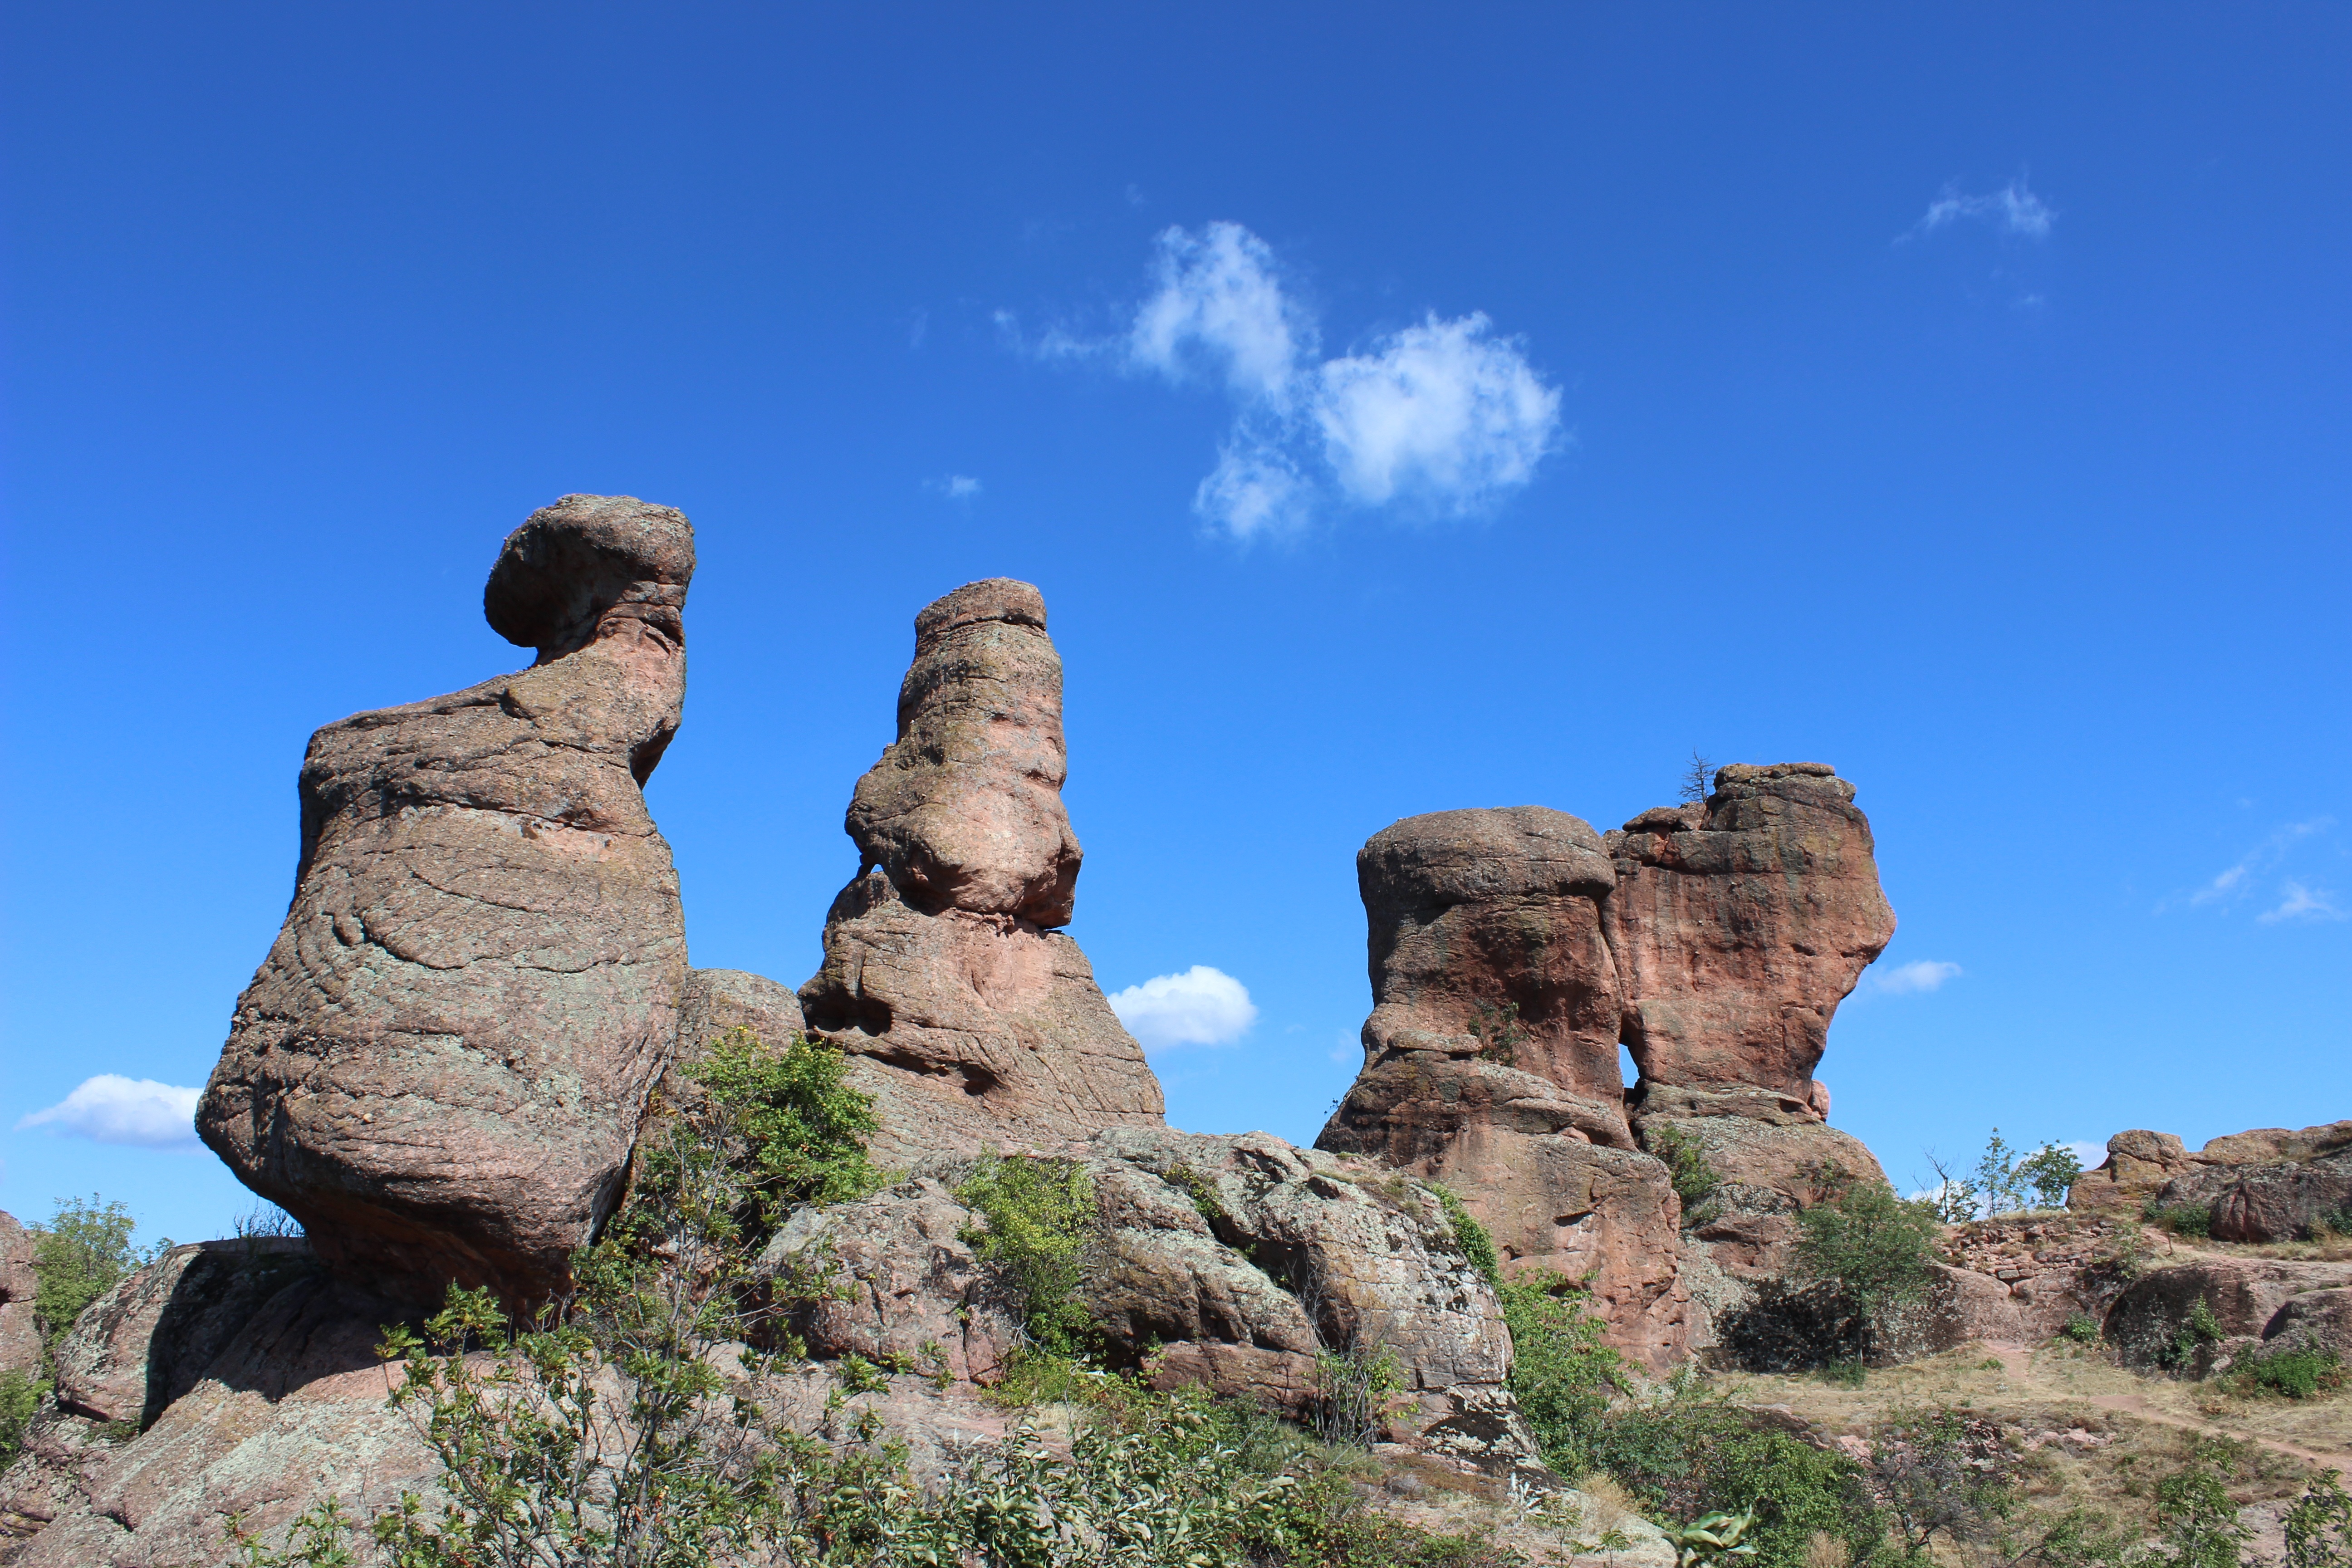
landscape, nature, forest, rock, mountain, sky, travel, formation, cliff, europe, arch, landmark, canyon, tourism, terrain, trees, rocks, clouds, balkans, geology, badlands, plateau, limestone, famous, eastern, monolith, bulgaria, ancient history, belogradchik